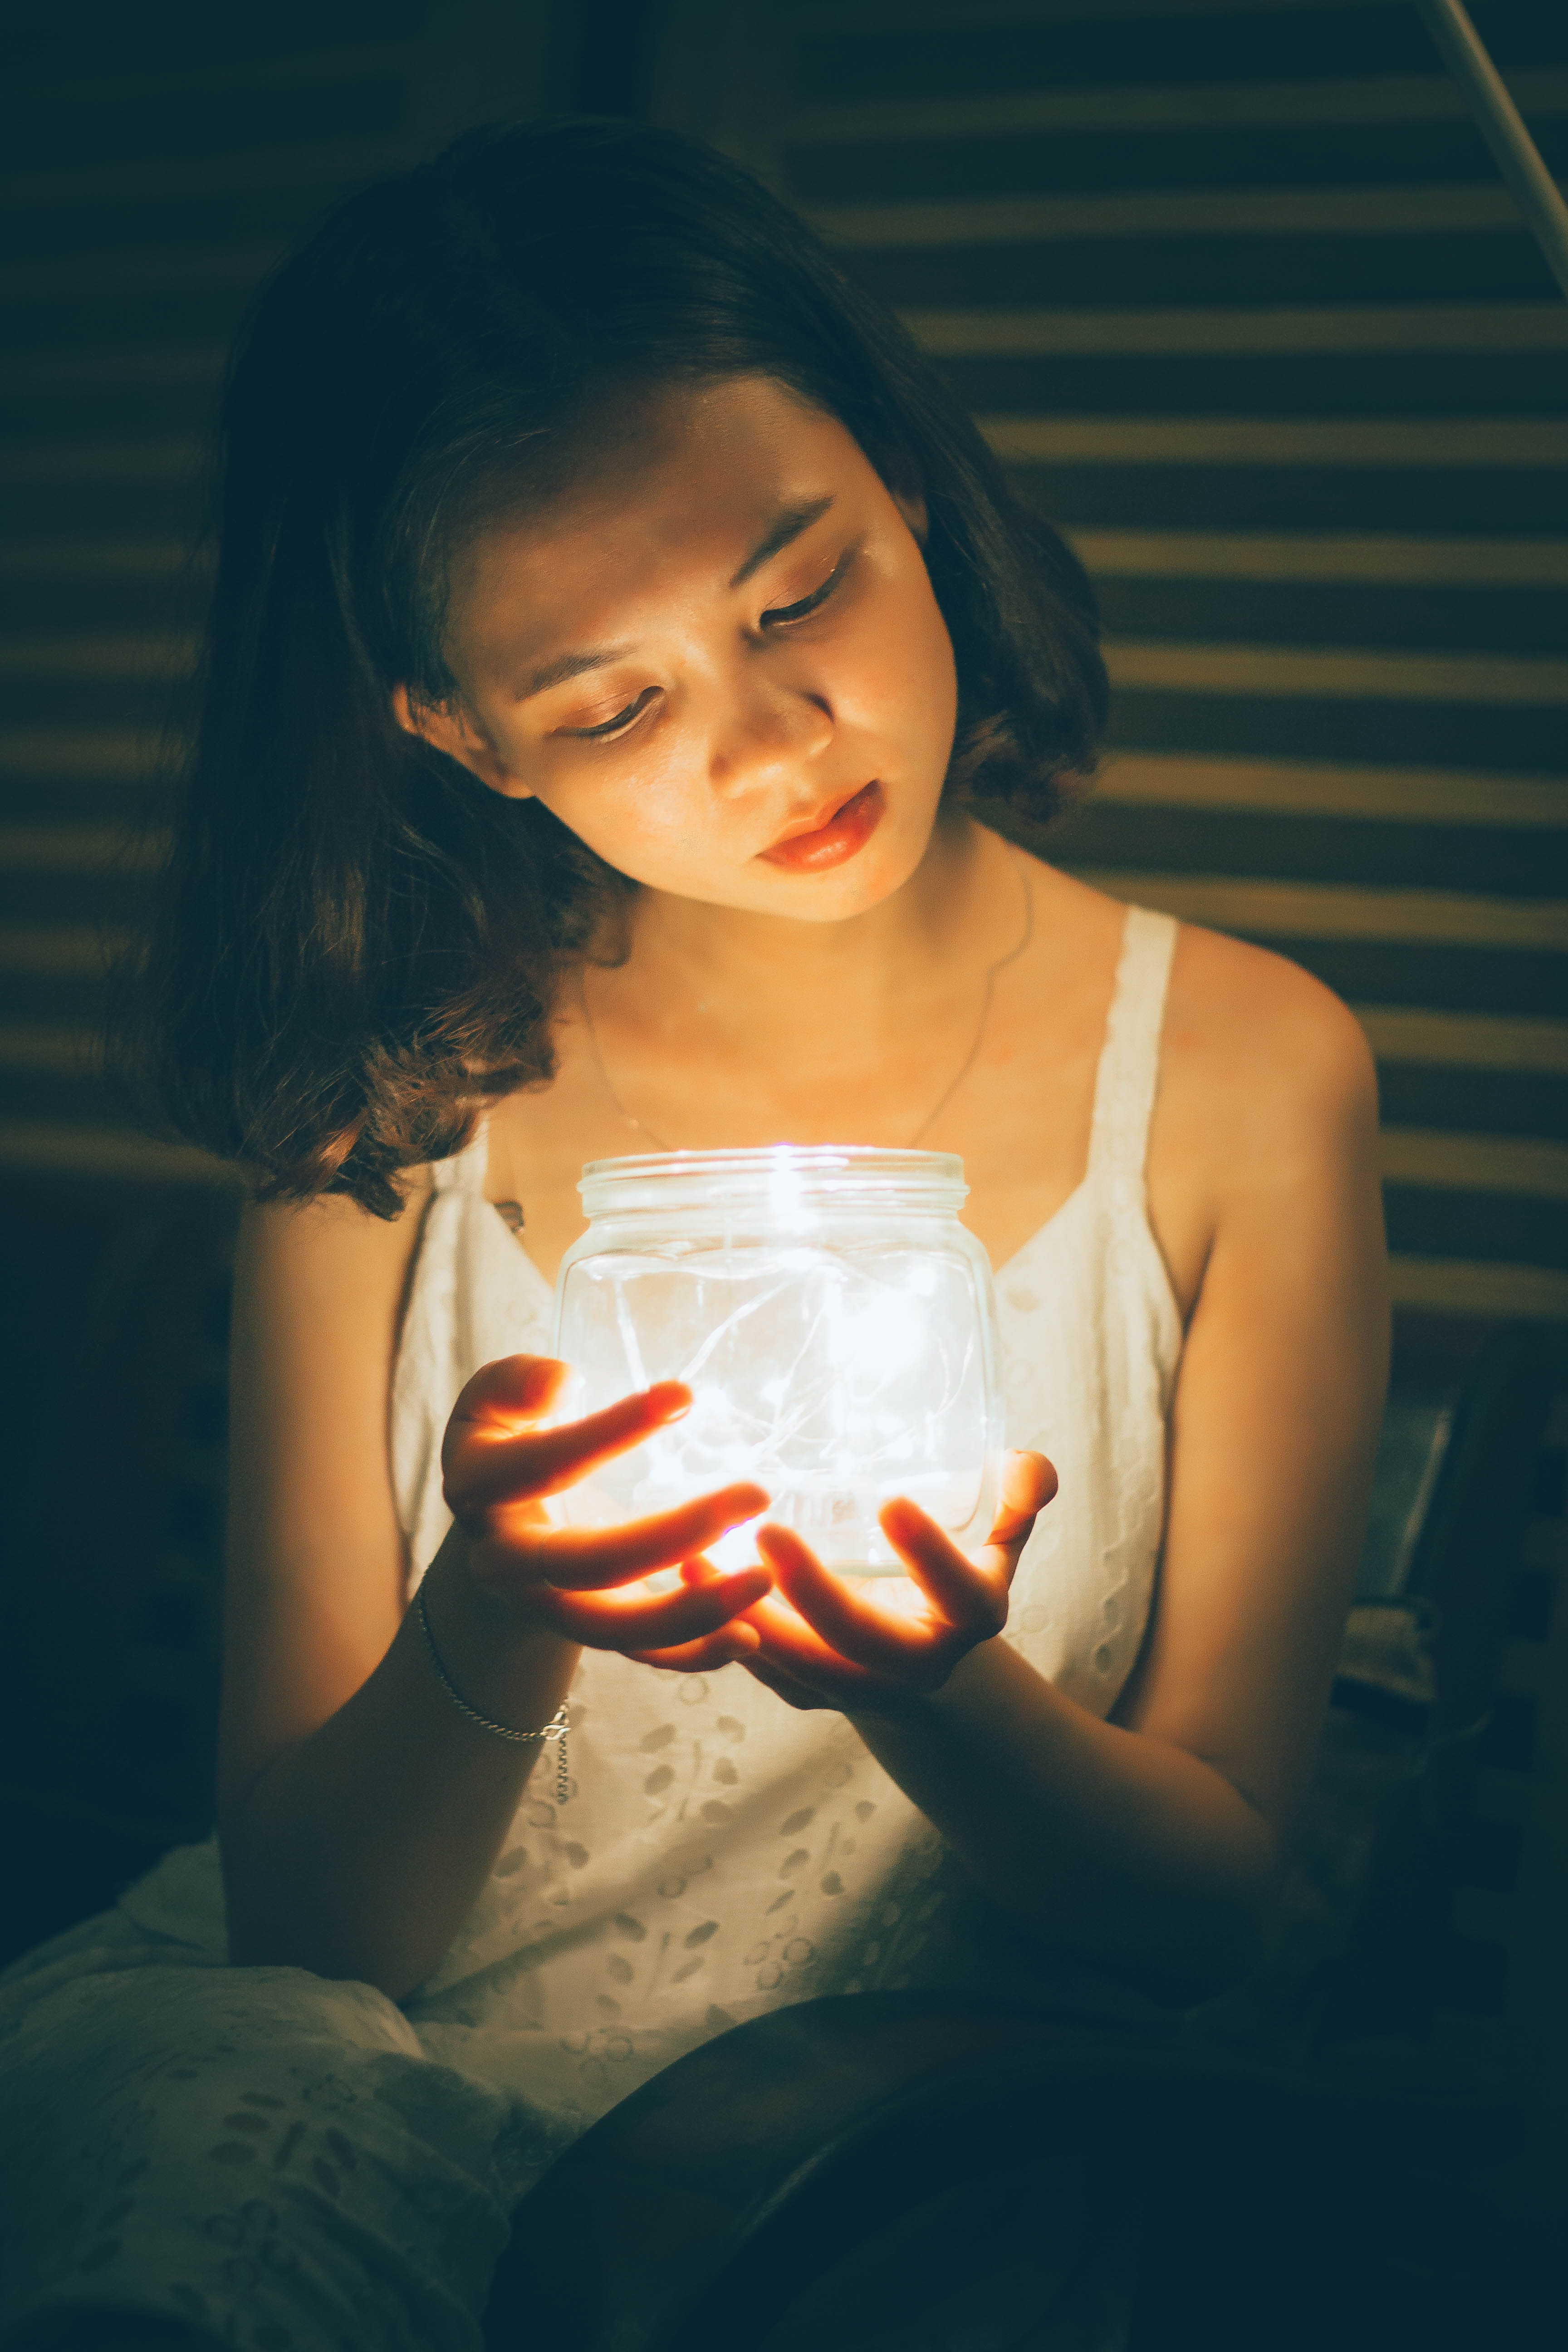
beauty, light, orange, skin, shoulder, lip, lighting, eye, child, black hair, smile, long hair, hand, dress, brown hair, sunlight, finger, photography, abdomen, trunk